Sir Thomas Wodehouse, 2nd Baronet

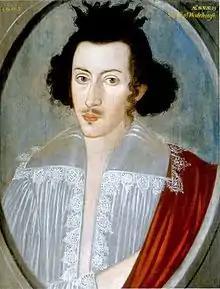
Sir Thomas Wodehouse in 1605, by an unknown artist.

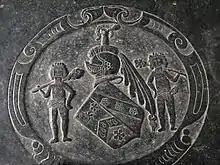
Detail from ledger stone of Sir Thomas Wodehouse, 2nd Baronet, in St Peter's Church, Kimberley, Norfolk, displaying arms of Wodehouse impaling Carey, for his second wife.

Sir Thomas Wodehouse, 2nd Baronet (c. 1585 – 18 March 1658), was an English baronet and Member of Parliament.